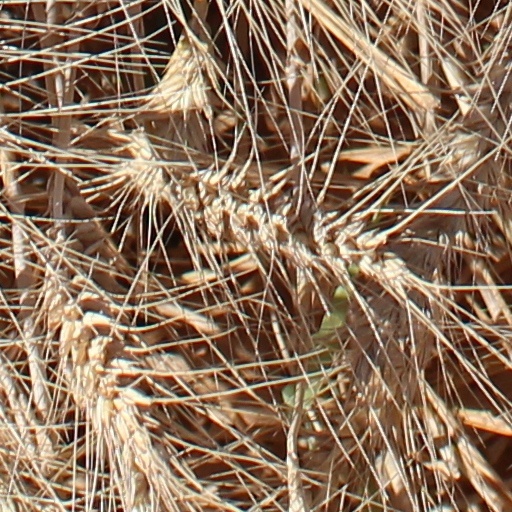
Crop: wheat